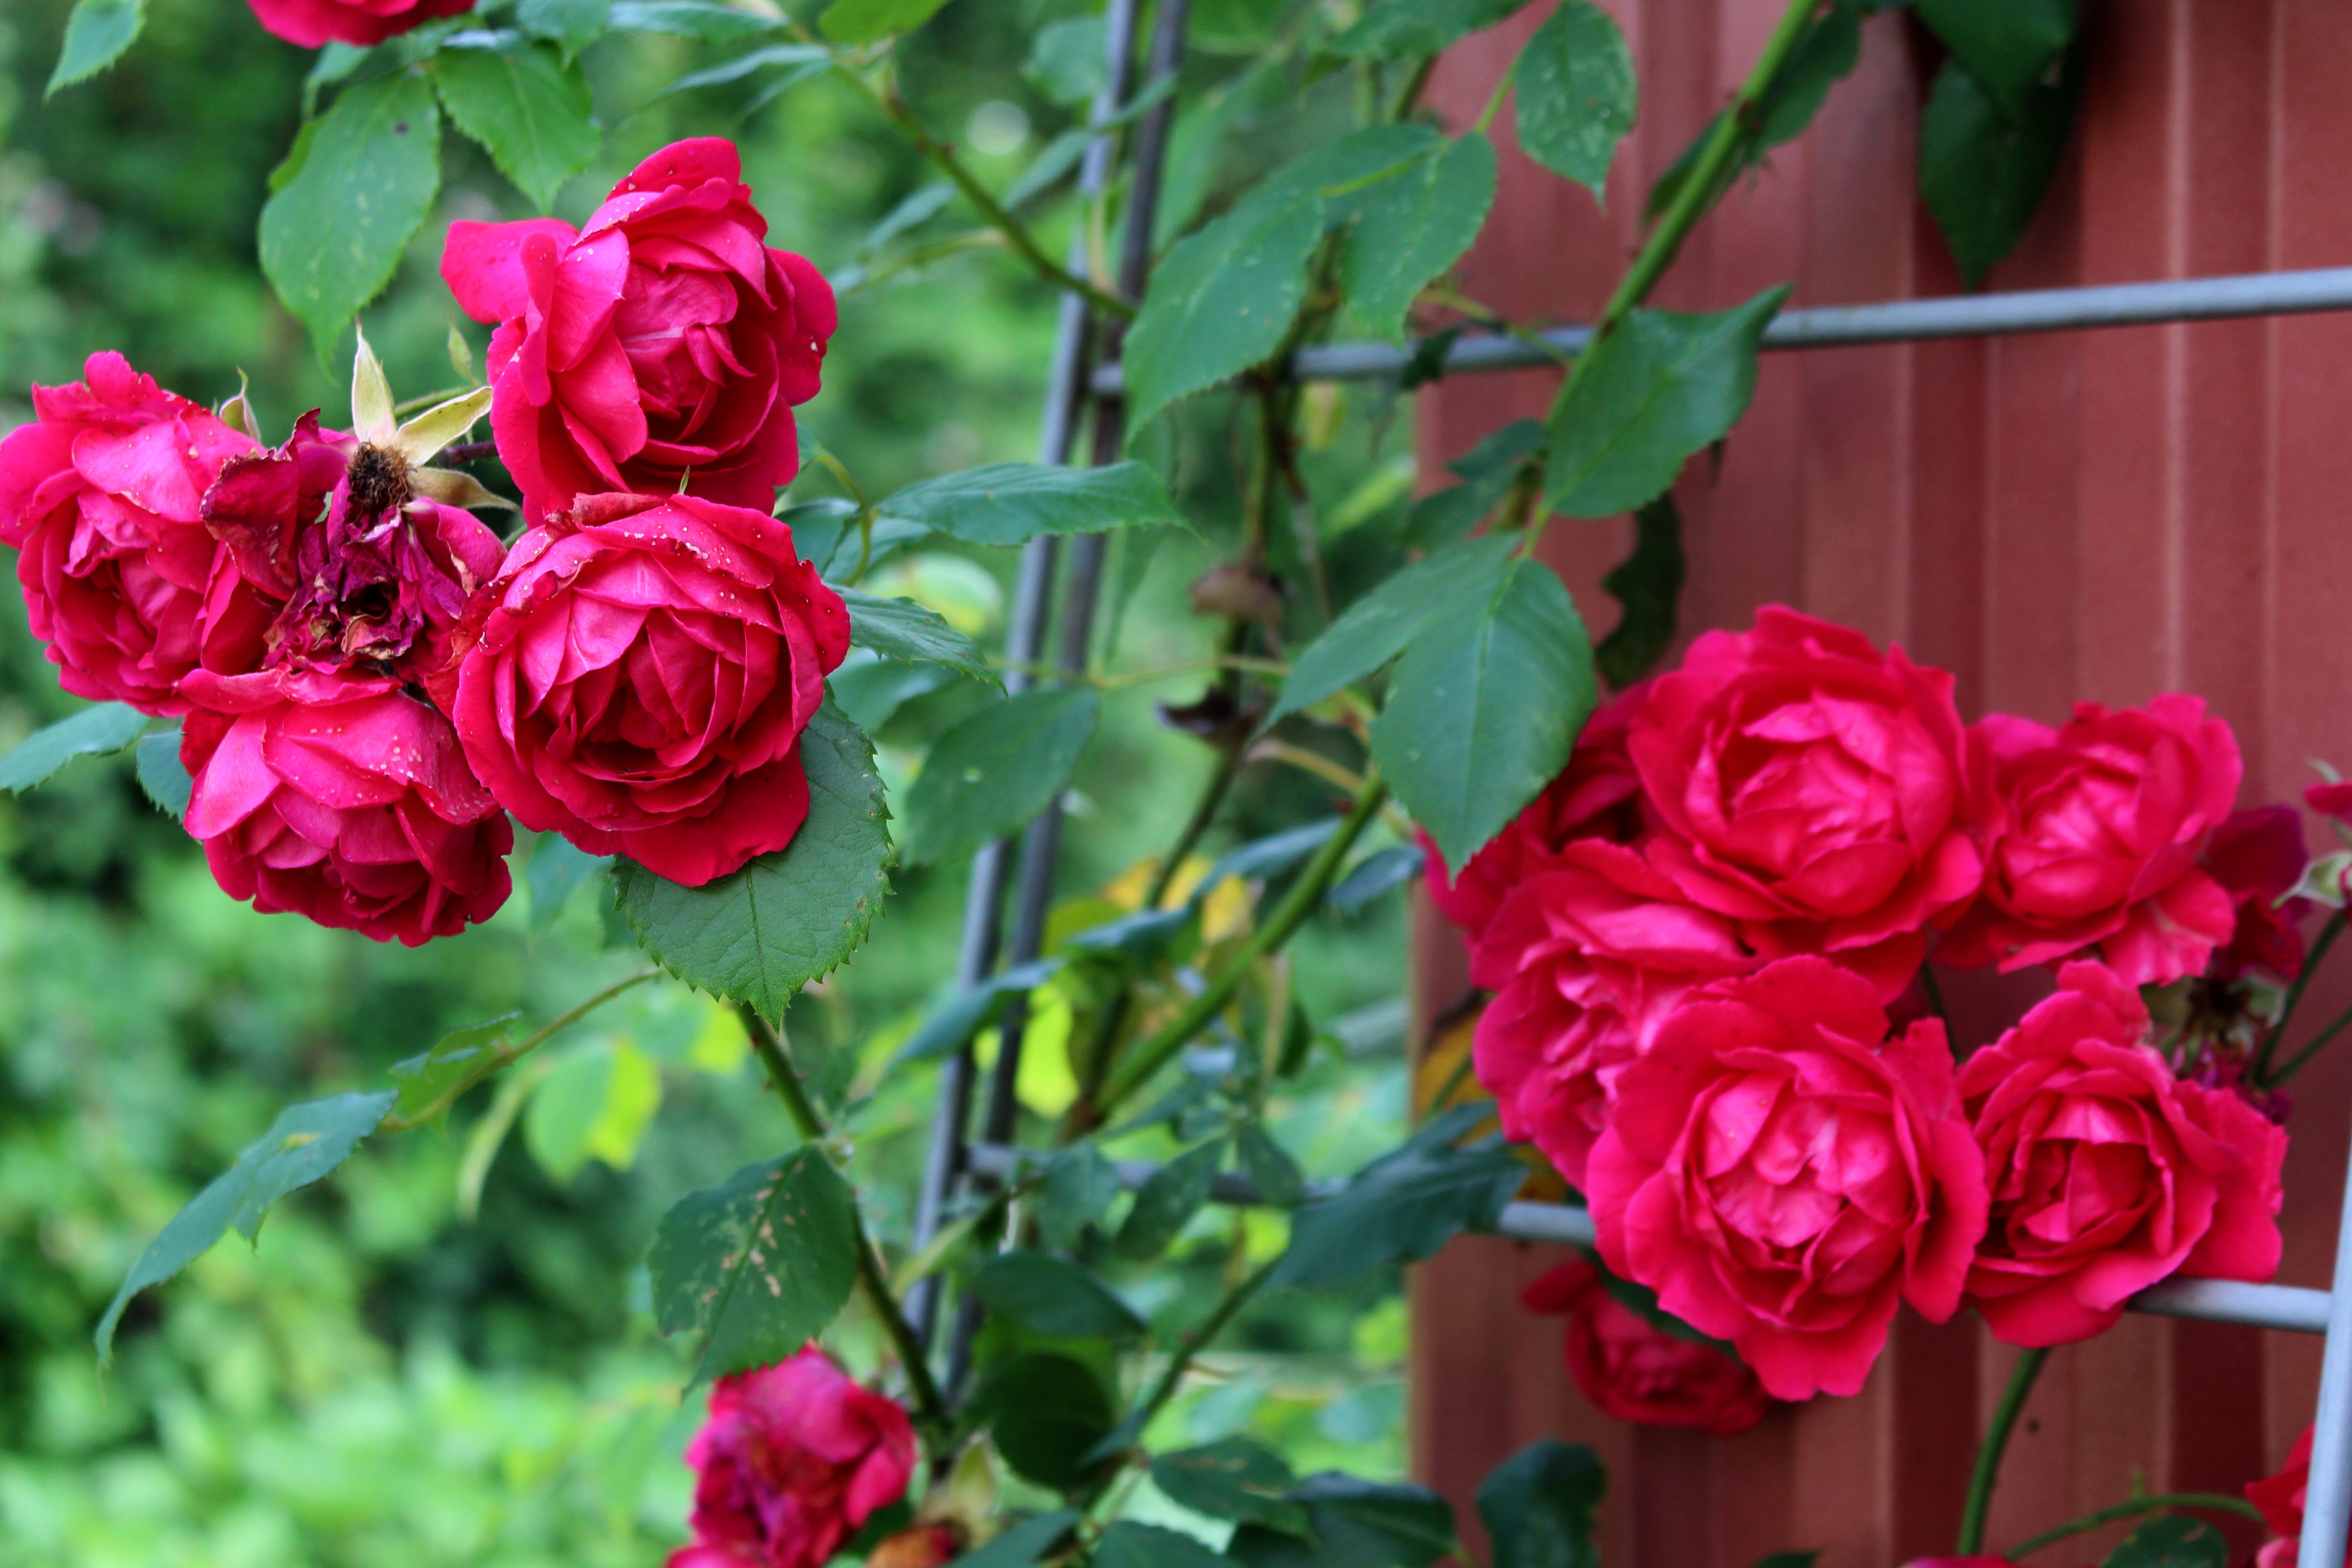
nature, blossom, plant, flower, petal, bloom, summer, rose, green, red, pink, flora, flowers, roses, leaves, floristry, floribunda, rose bloom, rose blooms, flowering plant, garden roses, rose family, spiny, heck roses, land plant, rosa centifolia, rose order